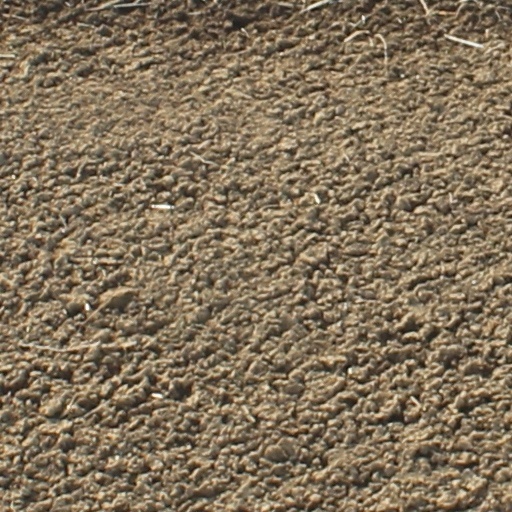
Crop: wheat